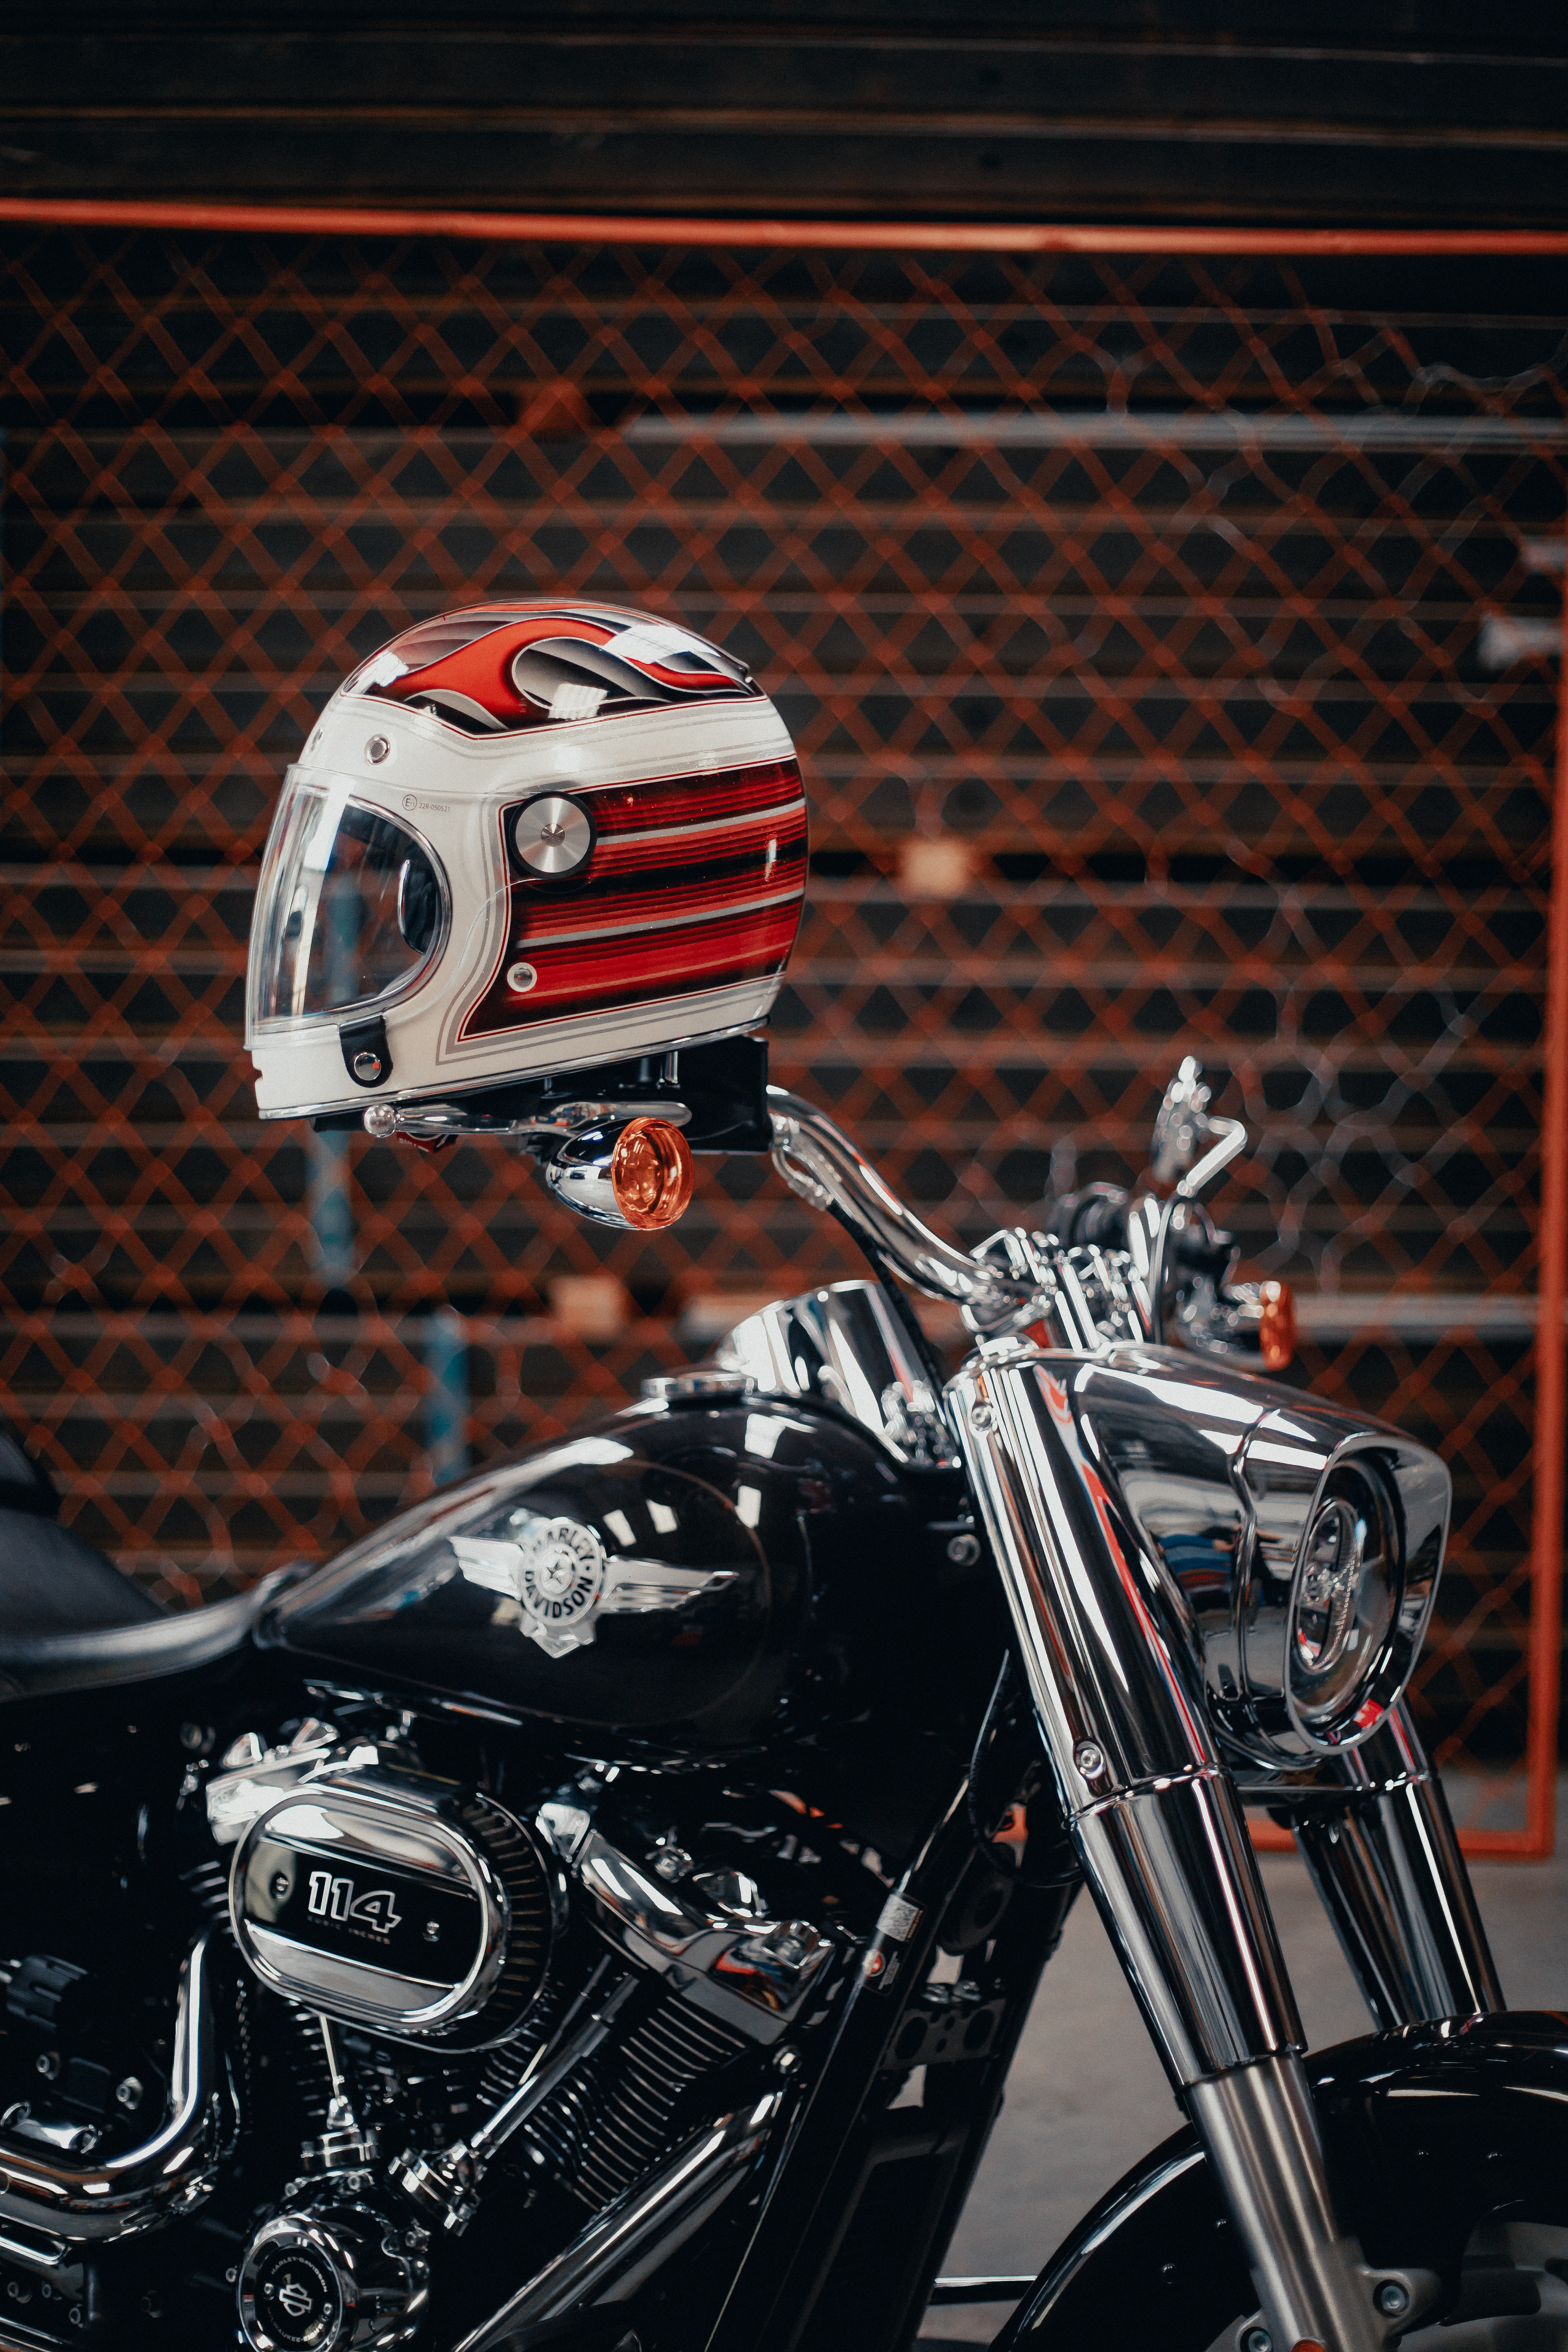
woman, fuel tank, automotive lighting, automotive tire, motor vehicle, hood, motorcycle, vehicle, automotive design, headlamp, automotive exterior, rim, motorcycle accessories, fender, automotive wheel system, grille, bumper, auto part, chopper, cruiser, personal luxury car, classic, vehicle door, metal, carbon, Automotive fog light, luxury vehicle, windshield, font, spoke, titanium, carmine, glass, rolling, personal protective equipment, vehicle brake, machine, city, mid size car, fence